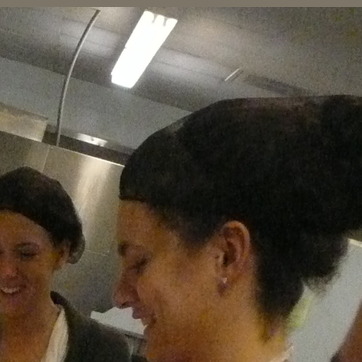
Material: hair